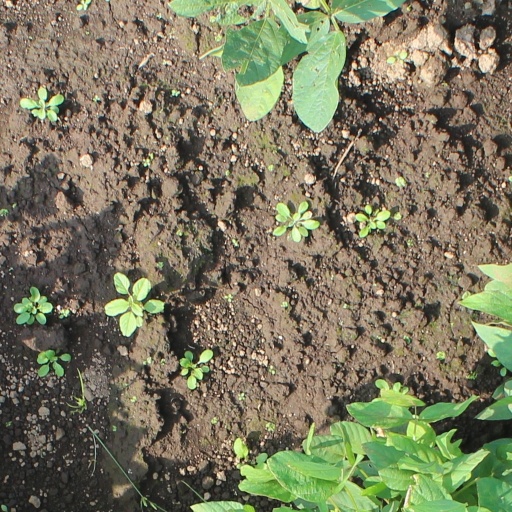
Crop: soybean